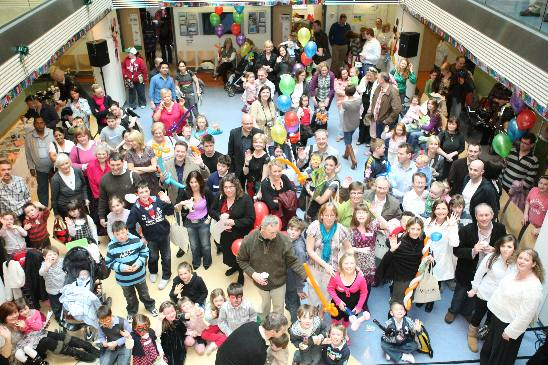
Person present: Yes